Kankakee Outwash Plain

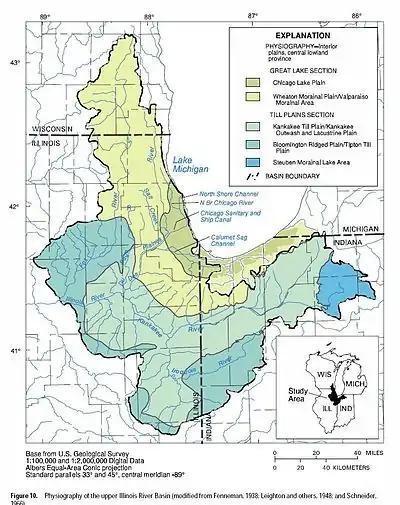
Physiography of the Kankakee Outwash and Lacustrine Plain (pale green area)

The Kankakee Outwash Plain is a flat plain interspersed with sand dunes in the Kankakee River valley in northwestern Indiana and northeastern Illinois of the United States. It is just south of the Valparaiso Moraine and was formed during the Wisconsin Glaciation. As the glacier stopped at the Valparaiso Moraine, its meltwater was carried away to the outwash plain. On the south side of the moraine, where the elevation drops, the meltwaters eroded away valleys, carrying sand and mud with them. As the muddy meltwater reached the valley where the slope lessened, the water slowed, depositing the sand on the outwash plain. This created a smooth, flat, and sandy plain. Before its draining, the Kankakee Marsh, located on the outwash plain, was one of the largest freshwater marshes in the United States.